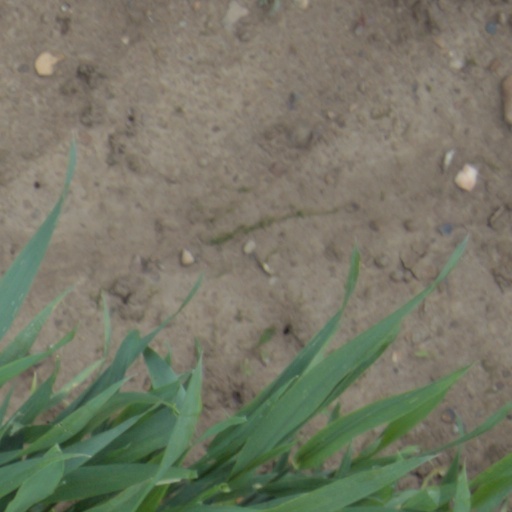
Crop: wheat